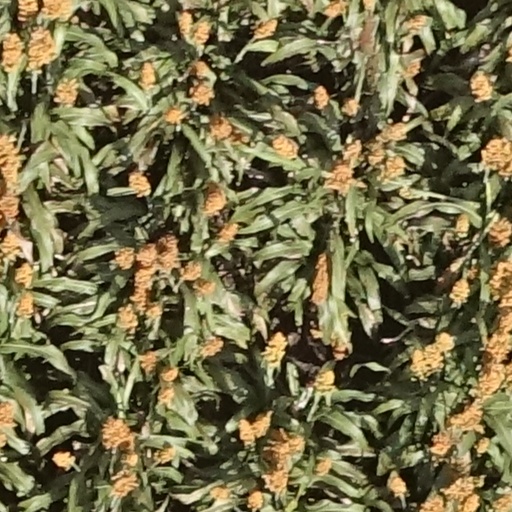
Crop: sorghum